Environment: real
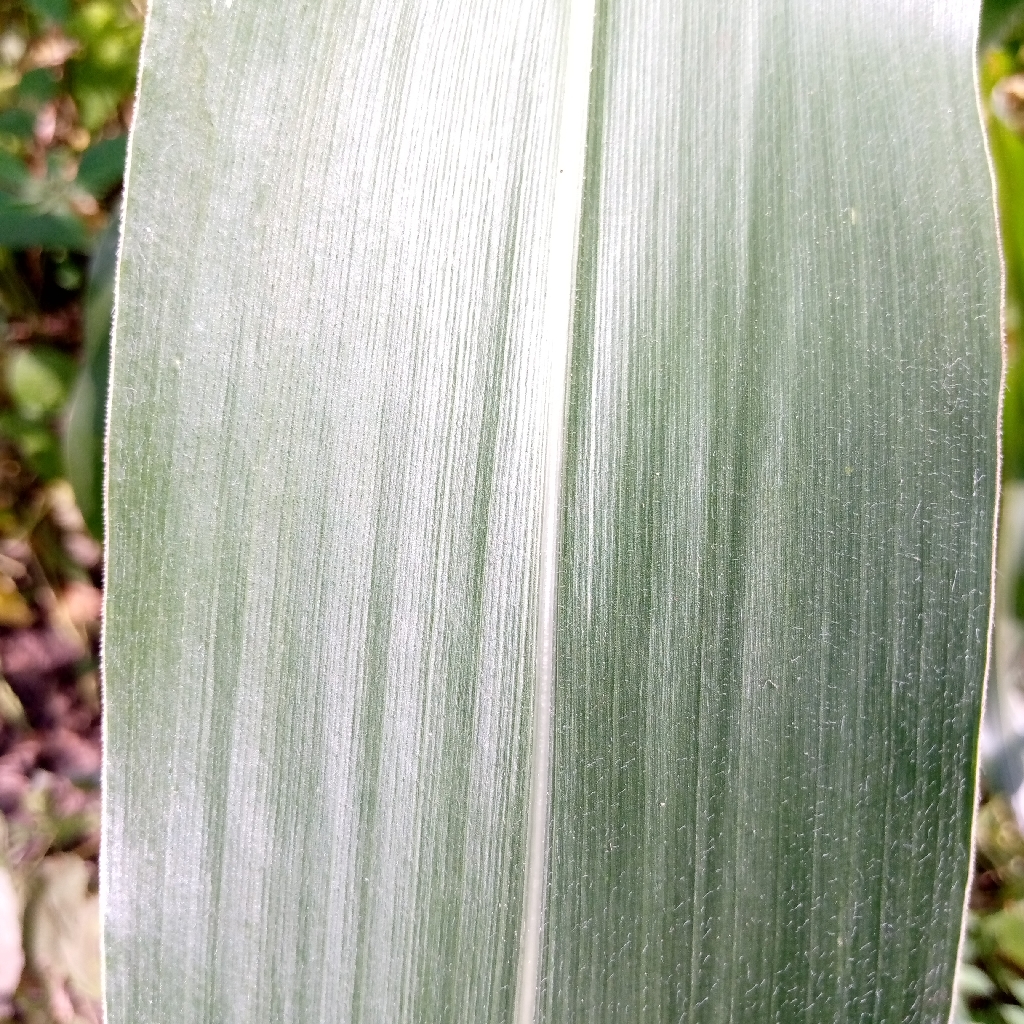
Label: healthy